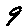
Label: 9